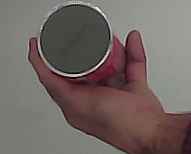
Product: pringles_original